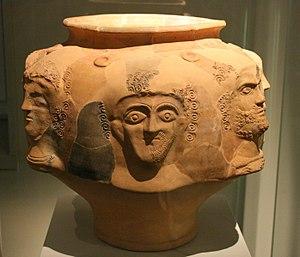
Vasse gallo-romain à bustes provenant de Jupille. Musée du Grand Curtius, Liège, Belgique
L'histoire de la Wallonie peut être divisée en trois chapitres :
La Civitas Tungrorum ou cité des Tongres était un municipium - cellule administrative et religieuse de l'Empire romain - constitué dans la période finale sur le territoire des Germains cisrhénans. Son chef-lieu était Atuatuca Tungrorum. En 89, à la formation de la province de Germanie inférieure, elle fut fixée dans cette province, qui était auparavant incluse dans la Gaule belgique.
Le Grand Curtius est un ensemble muséal situé à Liège en Belgique inauguré en 2009. Il regroupe les collections de plusieurs musées liégeois : le musée Curtius, le musée d'art religieux et d'art mosan, le musée d'armes et le musée du verre ainsi que l'ancienne collection d’égyptologie de l'université de Liège.